Birmingham Snow Hill railway station

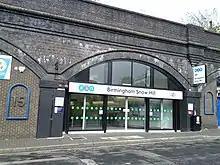
Livery Street entrance

The West Midlands Passenger Transport Authority had adopted a policy to restore cross-city rail services through Snow Hill since the 1970s, a project which was completed in two phases.